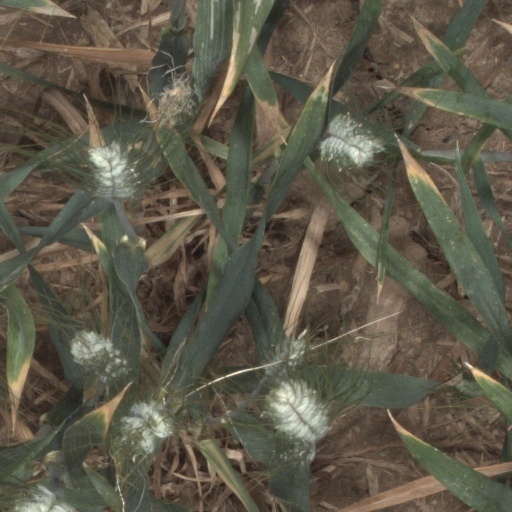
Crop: wheat